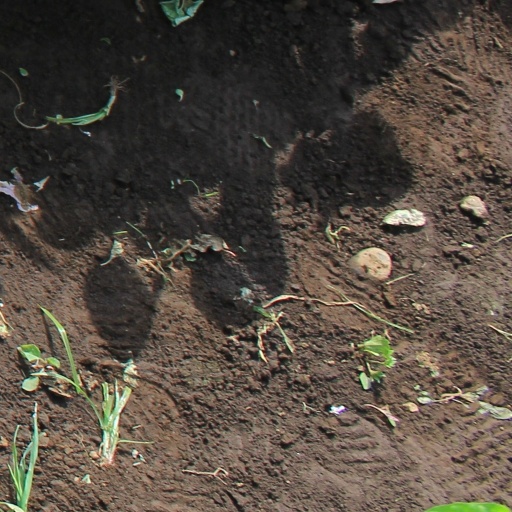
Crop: soybean